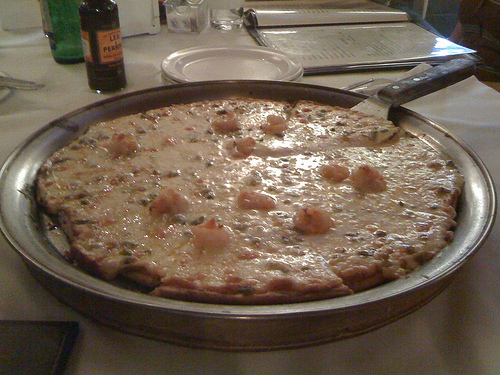
user: Given an image and a question. Answer the question in a short answer. Question: What kind of restaurant serves this? Short Answer:
assistant: italian